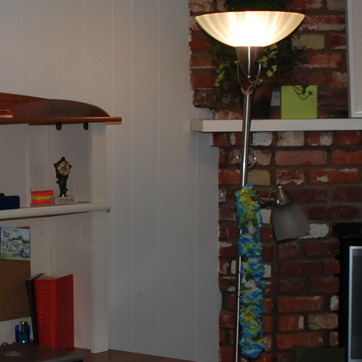
Material: painted